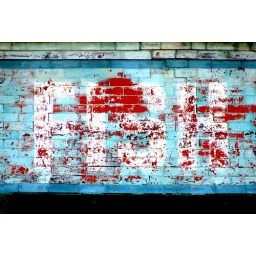
Portion of a ghost sign at an abandoned warehouse along the Lincoln Highway in Canton, Stark County, Ohio.